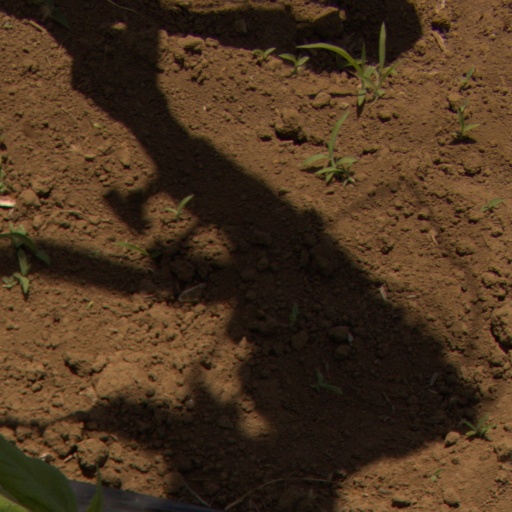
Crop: Jerusalem artichoke